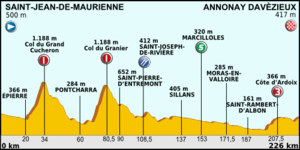
12. etape af Tour de France 2012
Profil for 12. etape
Tolvte etape af Tour de France 2012 var en 226 km lang kuperet etape. Den blev kørt fredag den 13. juli fra Saint-Jean-de-Maurienne til Annonay.